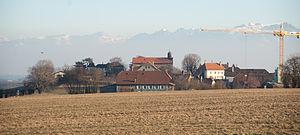
Pampigny, canton de Vaud, Suisse.
Pampigny est une commune suisse du canton de Vaud, située dans le district de Morges.